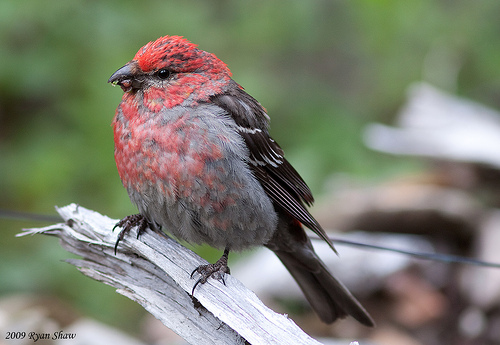
a small bird with red head and splotched red and grey breast, a small beak, and a forked tail.
this bird is generally red and black in color, with a short black and red beak and a light red eye ring.
the breast of this bird is wide with a color combination of red and grey, the red color continues up to the crown and is met with subtle hints of white and black coloring.
a tiny gray bird has flecks of red on its breast and crowna bird that is red, black and grey in colors with a plump chest.
this small bird has red, gray and black feathers, and a small beak which curves downward.
this bird has a grey flank, white wing bars, and dark brown secondaries with grey and red feathers covering its crown and chest.
this particular bird has a belly that is gray and red patches
this bird has wings that are black and has a red head
this is a gray bird has a light gray breast and dark gray wings and tail, it's head and breast also have some red feathers.
Species: Pine Grosbeak